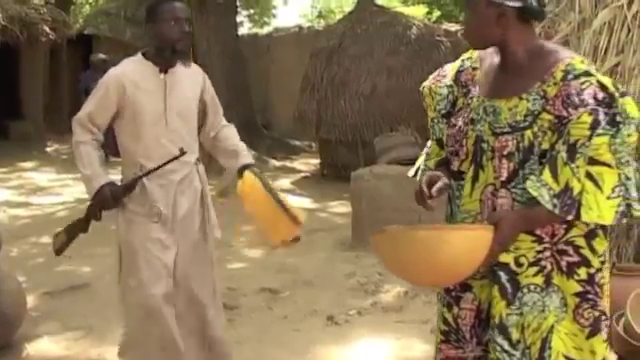
Nataal bii góor ak jigéen ñoo ci nekk. Ku jigéen ki mu ngi yor ag leget ci loxo càmmooñ bi la ko téye di xool góor gi. Góor ni nag mu ngi yor ci loxo ndeyjoor ab fetal dox wut si jigéen ji.